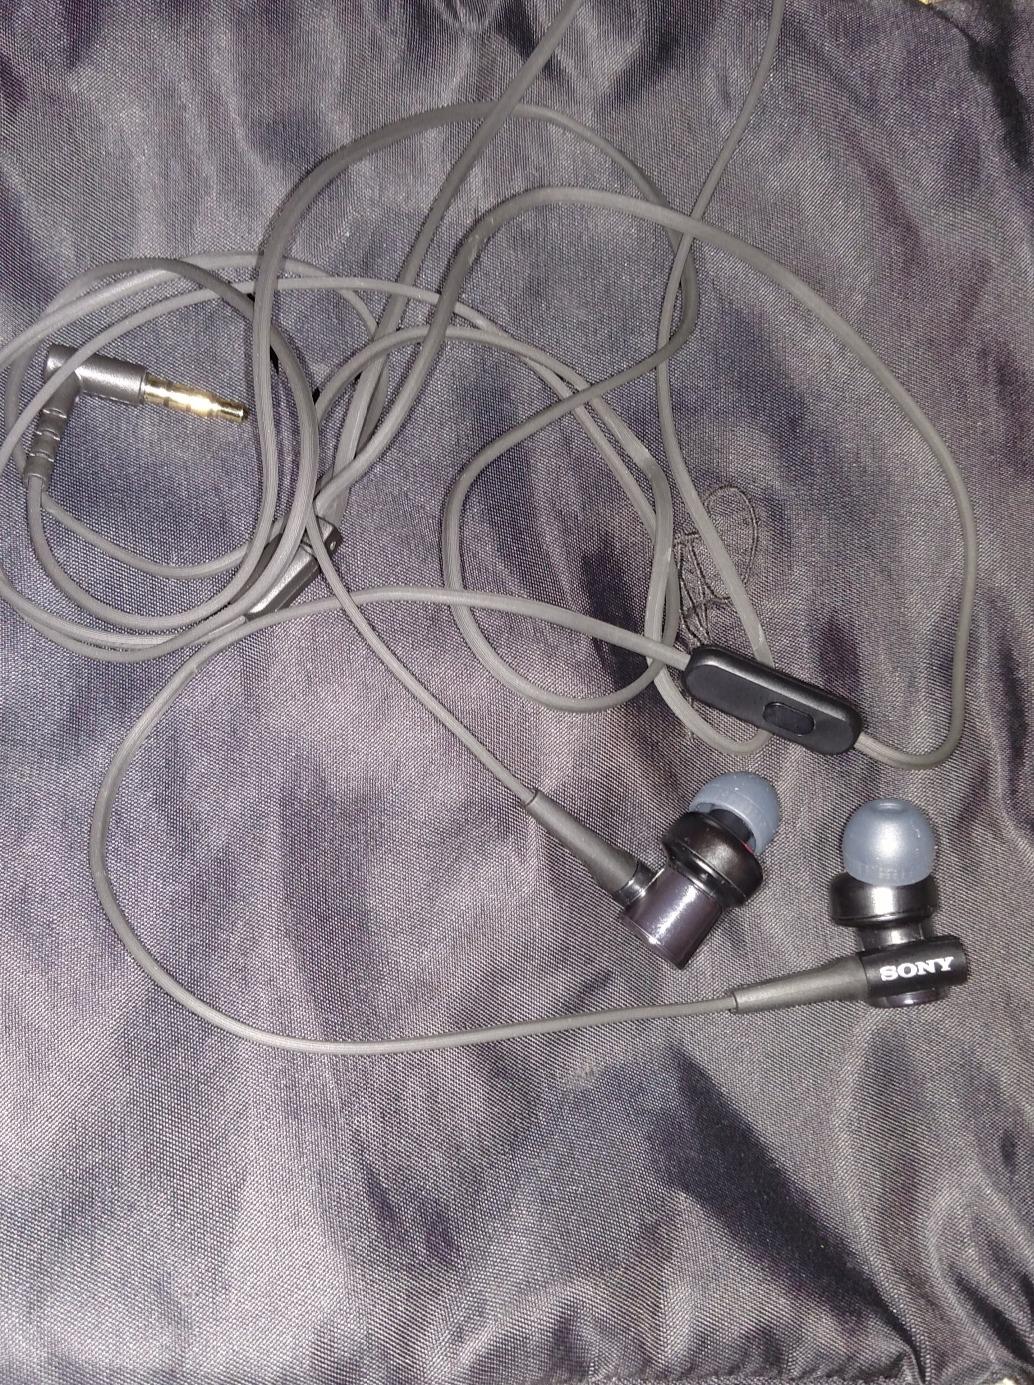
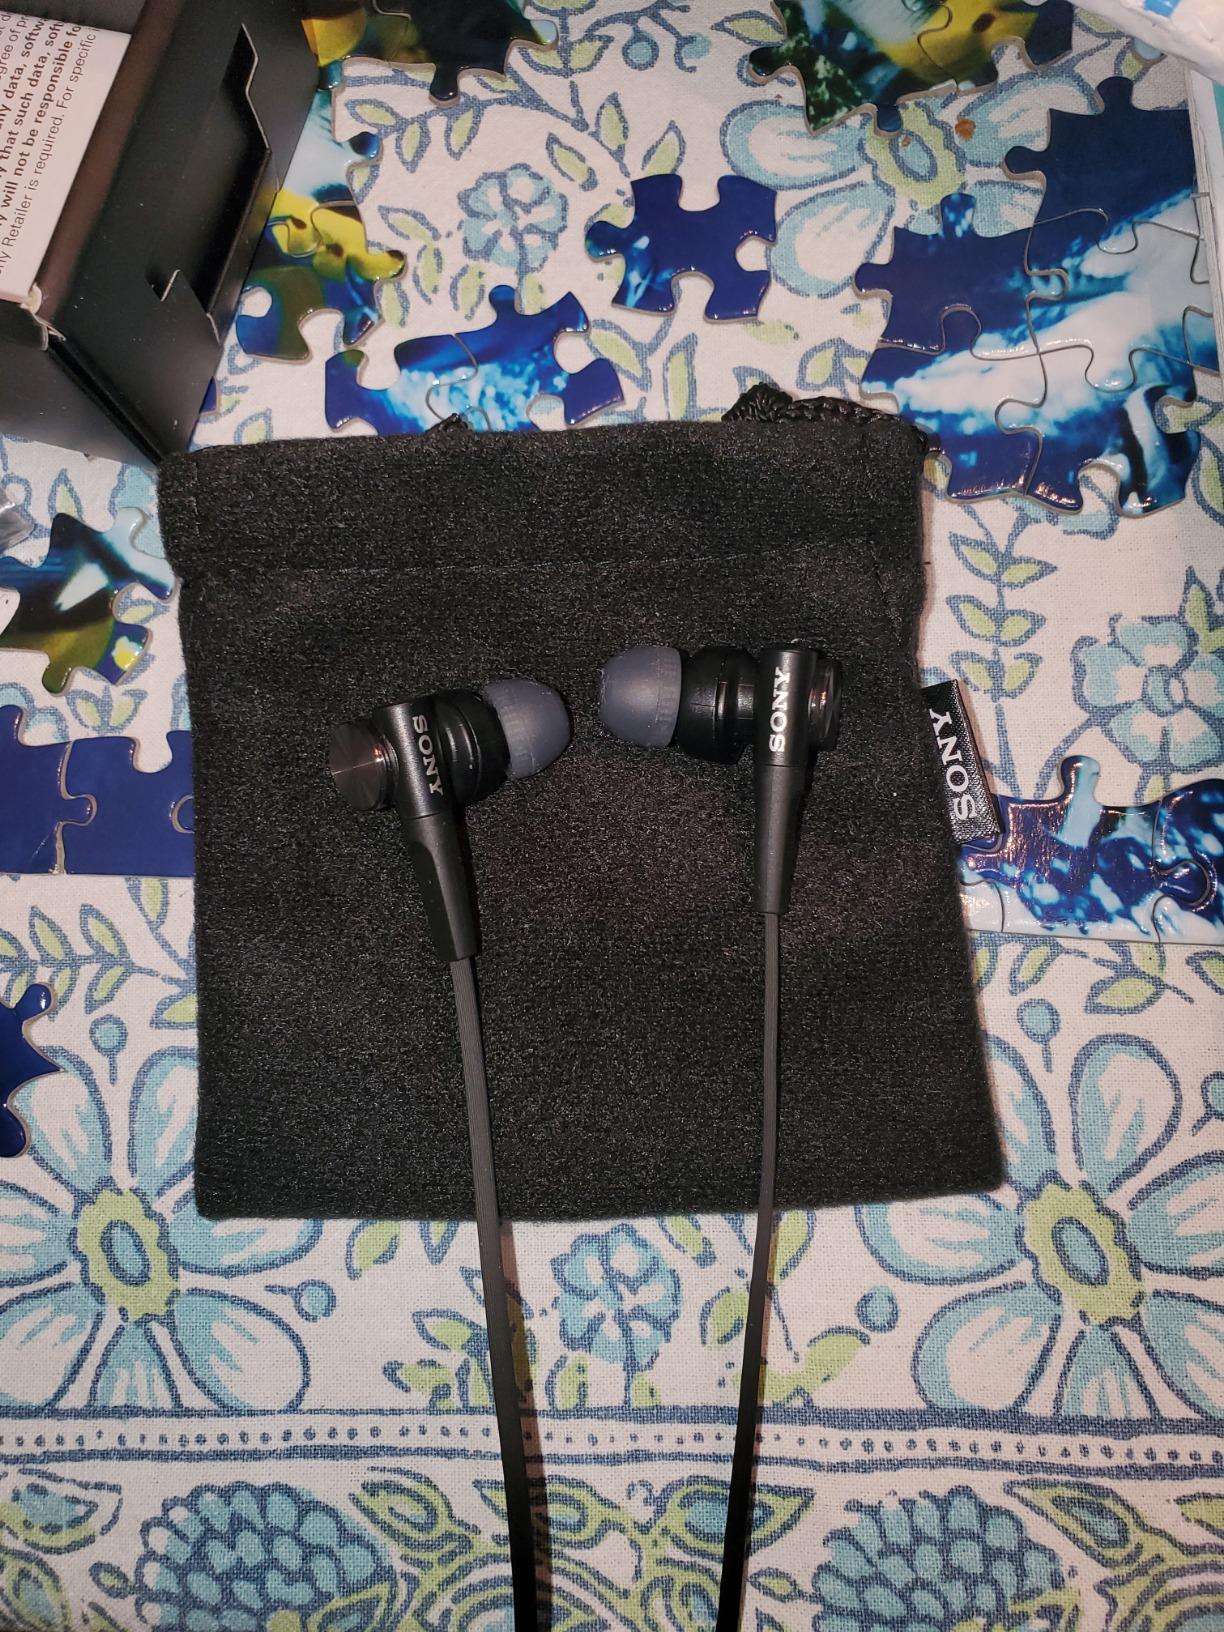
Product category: headphones
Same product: yes